Eyjólfur Héðinsson

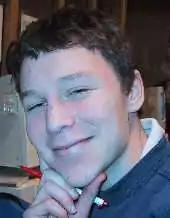

Eyjólfur Héðinsson (born 1 January 1985 in Reykjavík) is an Icelandic footballer, who plays as a midfielder for ÍR Reykjavik.